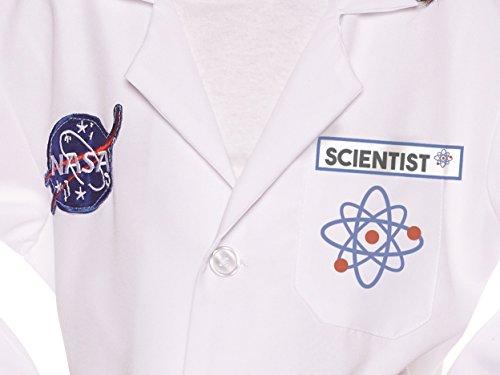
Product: Underwraps Rocket Scientist Girls Child Costume Lab Coat
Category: Clothing, Shoes & Jewelry | Costumes & Accessories | Kids & Baby | Boys | Costumes
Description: Great Condition.
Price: $14.96 - $34.26